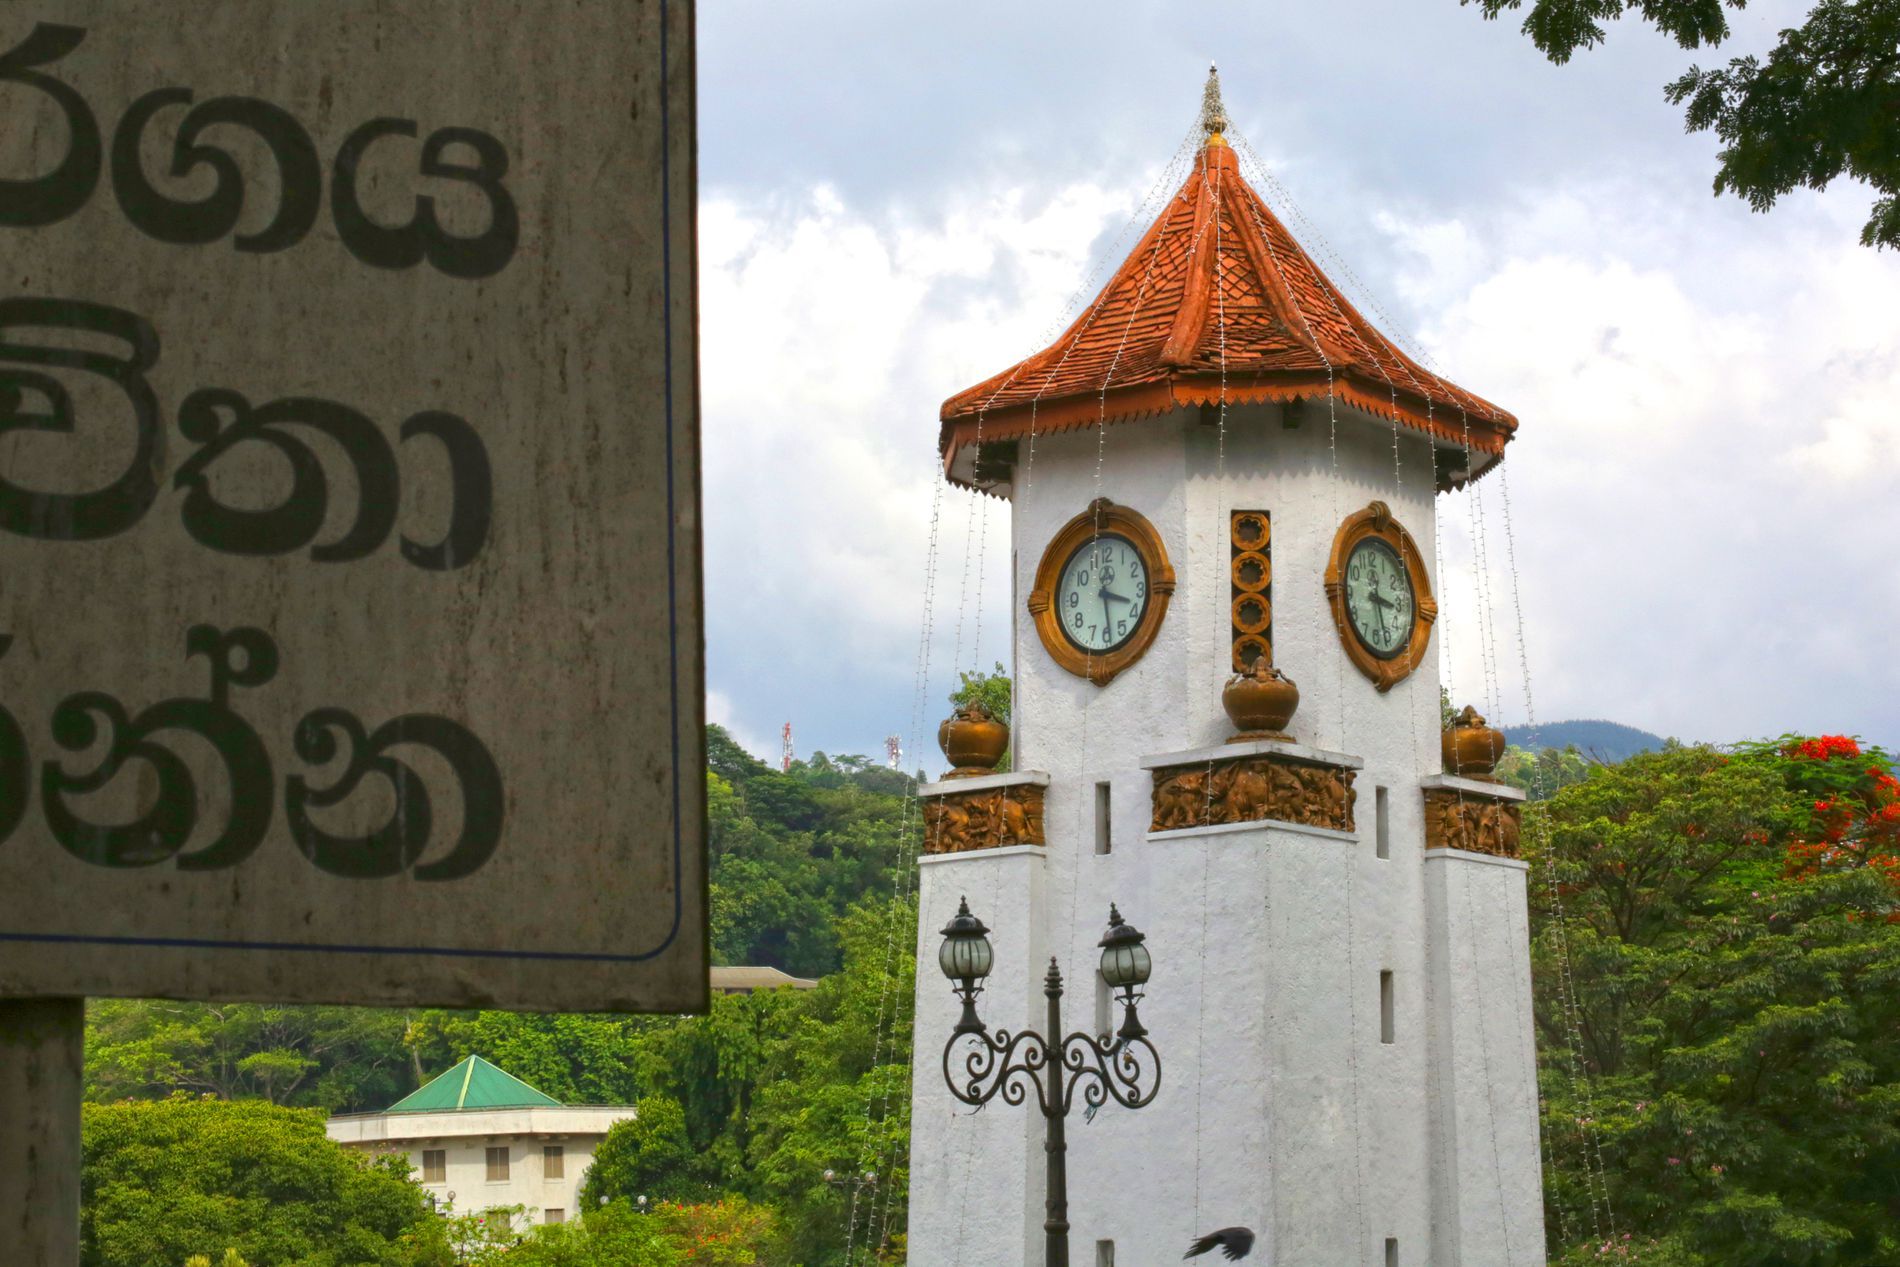
Clock Tower
A white colonial-style clock tower stands tall among lush greenery beneath a dramatic cloudy sky with a sign in the foreground.
Shot from mid-eye level, this composition depicts a classic whitewashed clock tower, topped with a roof, surrounded by plants, and partially enclosed by a written sign. The atmosphere is tropical, with a cultural touch evoking Southeast or South Asia. The color palette combines red, green, sky blue, and white, creating a warm yet historic atmosphere.
Labels: Architecture, Building, Clock Tower, Tower, Monastery, Bell Tower, Spire, Clock, sky, Tree, Sign, light column, Text, Greenery
Camera: Canon Canon EOS 5D Mark III
Lens: EF50mm f/1.4 USM, Canon EF 50mm f/1.4 USM
Aperture: F22
Exposure: 1/320 sec
ISO: 640
Focal length: 50.0 mm